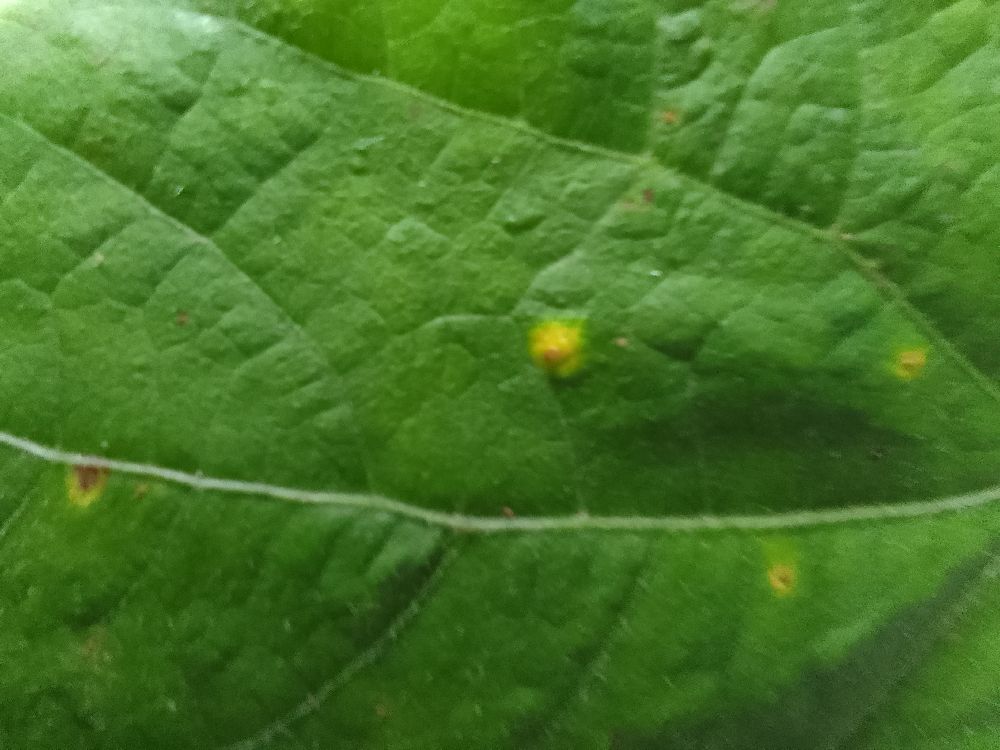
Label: rust